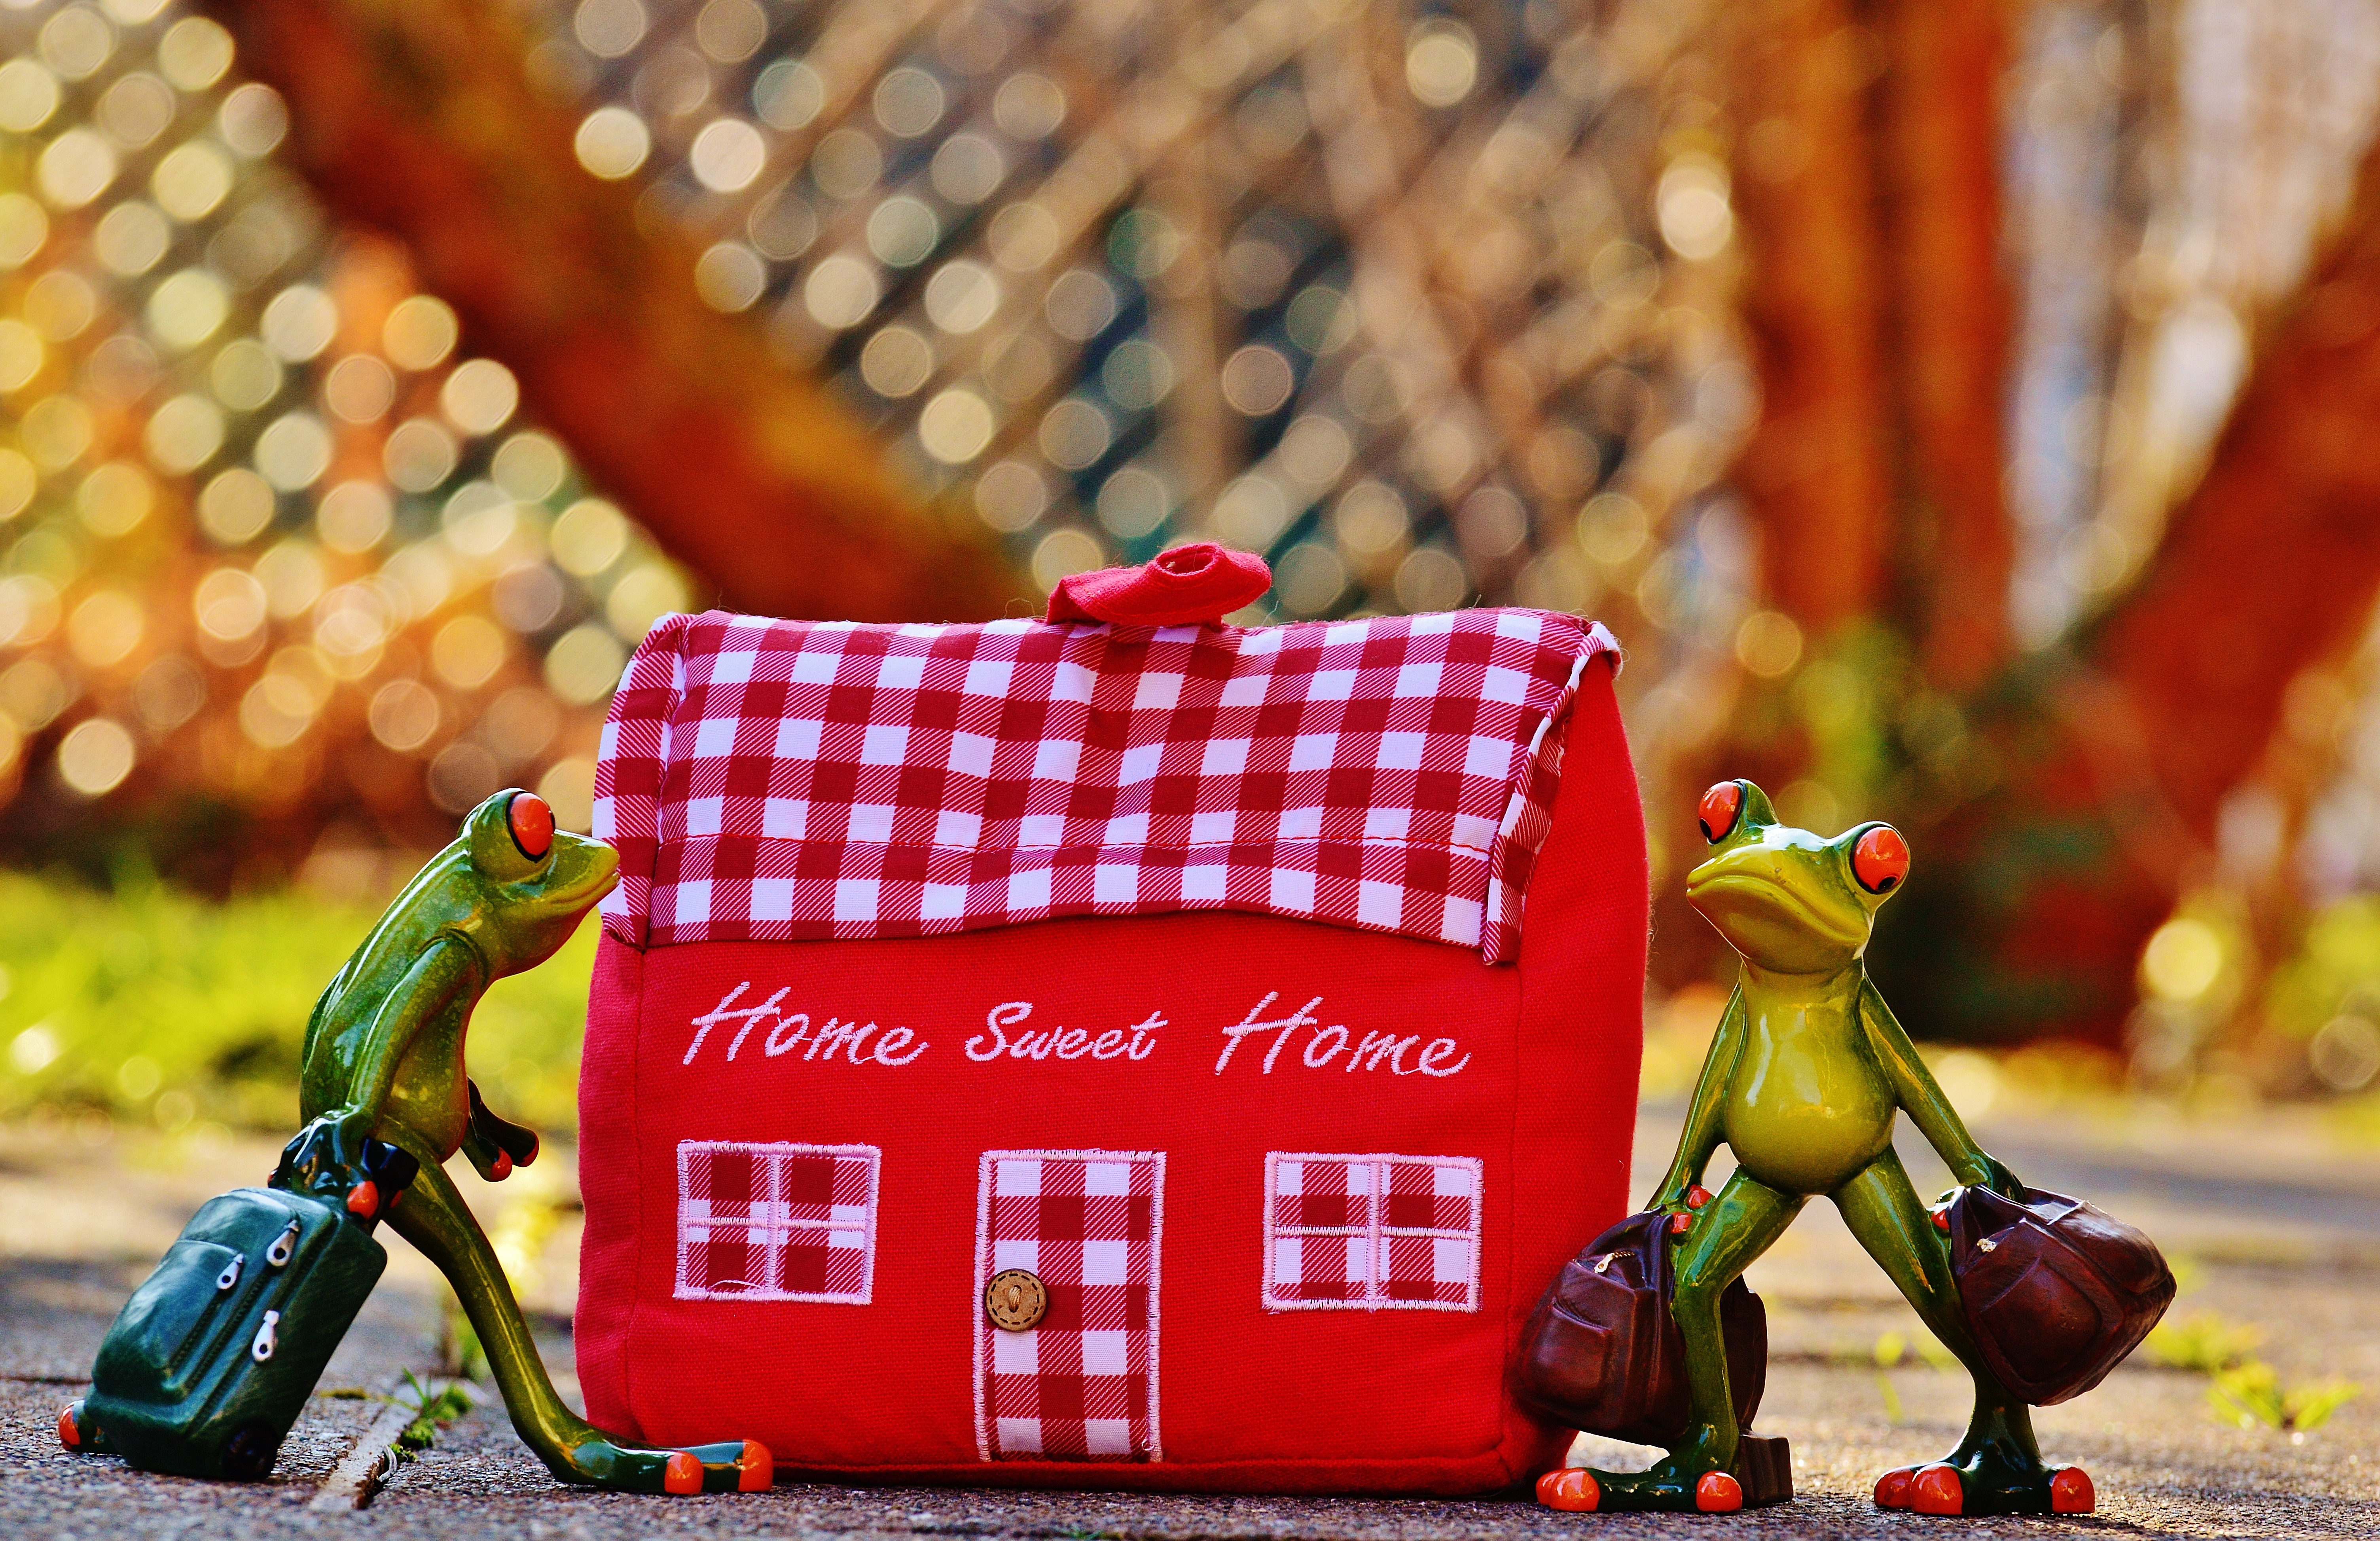
home, travel, trolley, decoration, red, produce, color, holiday, frog, christmas, toy, luggage, deco, fabric, product, funny, tissue, at home, home sweet home, go away, arrive, doorstop